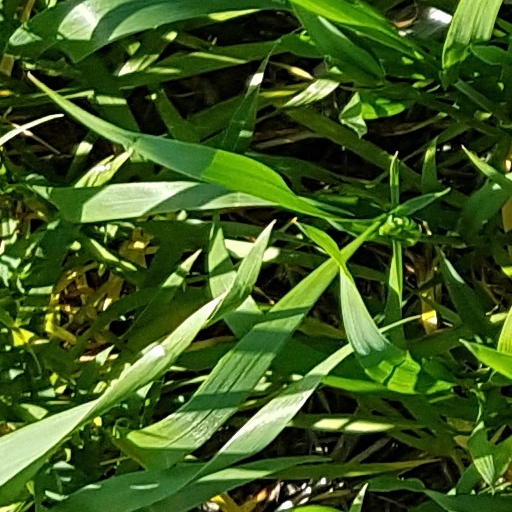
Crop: wheat